If Madonna Calls

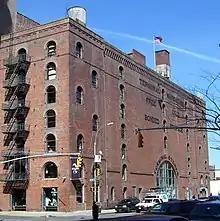

Junior Vasquez had introduced Madonna to vogue at The Sound Factory Bar in New York City. She became friends with the producer and was later inspired by the dance form to compose her 1990 single "Vogue". Vasquez remixed the singles from Madonna's 1994 studio album, "Bedtime Stories", as well as composing many unreleased mixes. Vasquez referred to "If Madonna Calls" as a "bitch track", explaining it as "simply queens reading queens". The track was recorded at Lectrolux Studio and includes a snippet of Madonna's voice recorded from Vasquez's answering machine. The vocal loop repeats the phrases "Are you there?" and "Call me in Miami" while co-writer/ artist Franklin Fuentes’ voice responds "Tell her I'm not here". Fred Jorio assisted Vasquez in the recording of the track, as well as programming and engineering it. Sound engineers Don Grossinger and Greg Vaughn also worked on the song. Tom Moulton did the audio mastering and the editing of the song, with Michael McDavid acting as executive producer. David K. Kessler designed the cover artwork of the CD single.